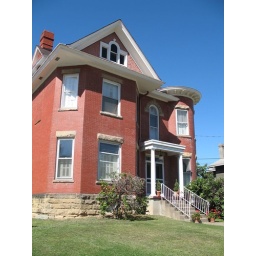
A house with a tower in Weston. I wonder if it had a cone once.